Treasury Building, Brisbane

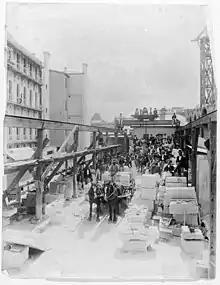
Construction work on stage 2, 1893

Stage two, which completed the Elizabeth Street section and continued two-thirds of the way along the George Street frontage, was commenced almost immediately. The documentation and working drawings were prepared by Thomas Pye, re-employed by the colonial architect's office to supervise the project. Tenders were called in April 1890, and the principal contract was let to builder John Jude of Adelaide, with a contract price of £67,000.